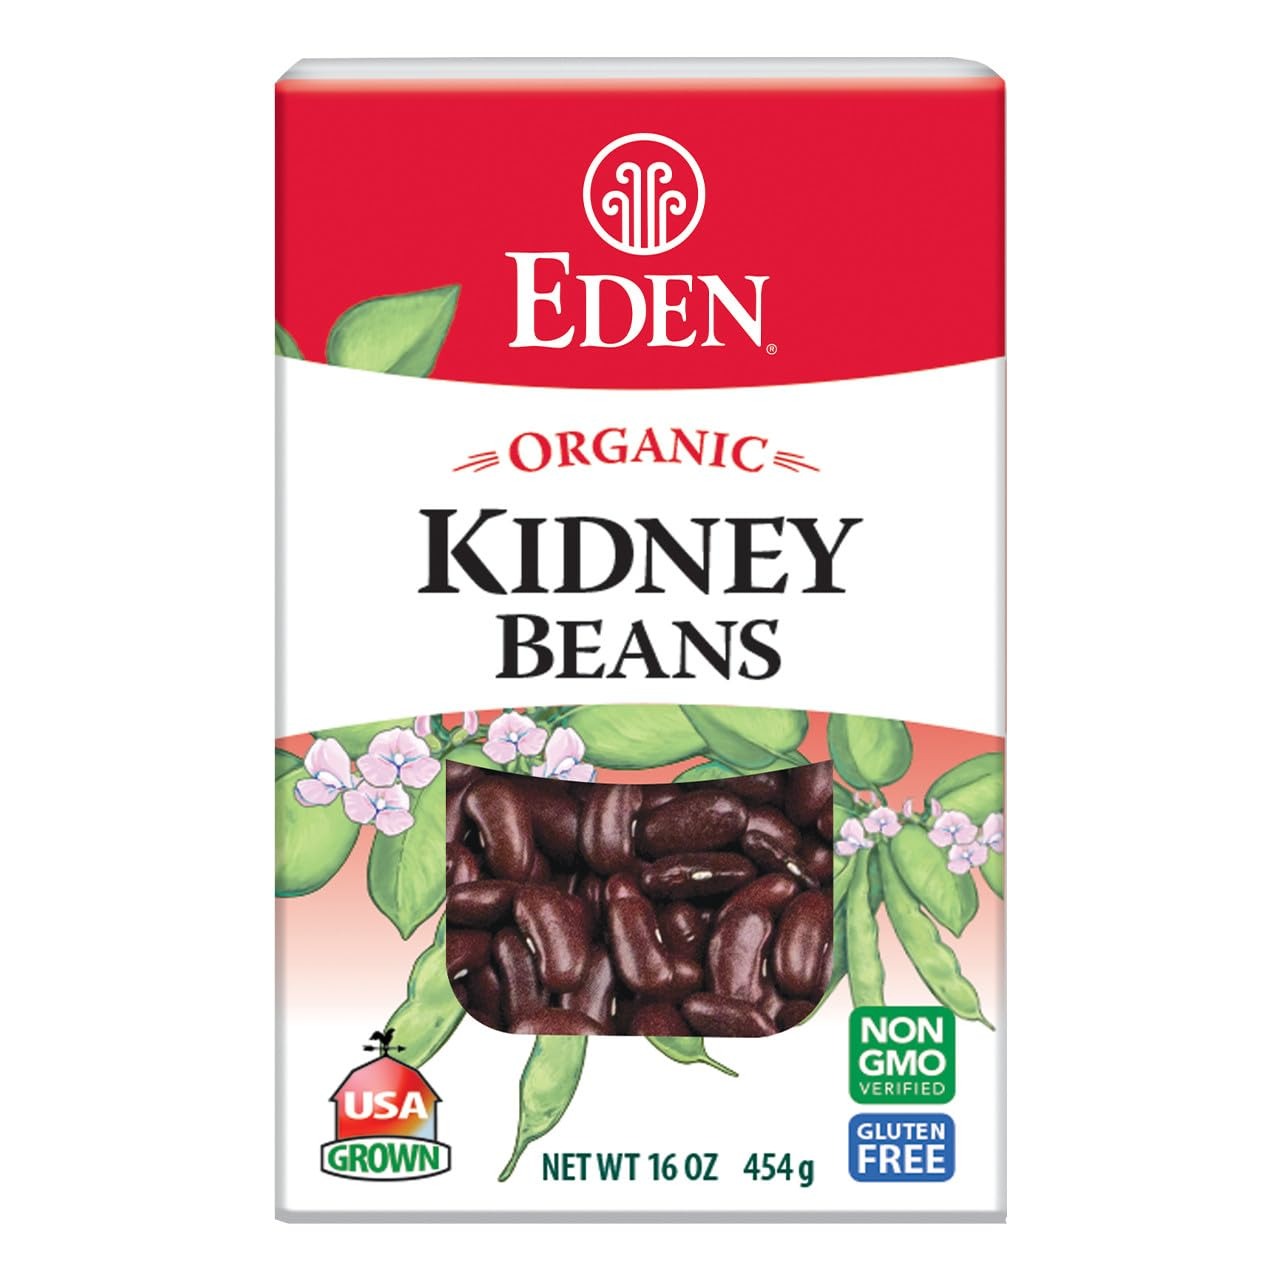
Item Name: Eden Foods Organic Dry Kidney Beans, Gluten Free & Non-GMO, 16 Oz Boxes (Pack of 12)
Bullet Point: Eden Foods Organic Dry Kidney Beans, Gluten Free & Non-GMO, 16 Oz Boxes (Pack of 12)
Value: 192.0
Unit: Ounce

Price: 10.14